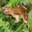
Label: frog